Kourosh Safavi

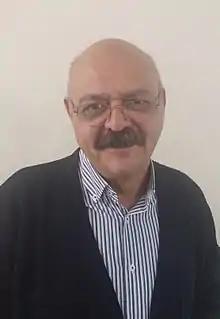

Kourosh Safavi (27 June 1956 – 11 August 2023) was an Iranian linguist, translator, and university professor. He was the vice-president of the Linguistics Society of Iran and a professor at Allameh Tabataba'i University in Tehran. His work focused on semantics, semiotics, history of linguistics, and the relationship between linguistics and literature.